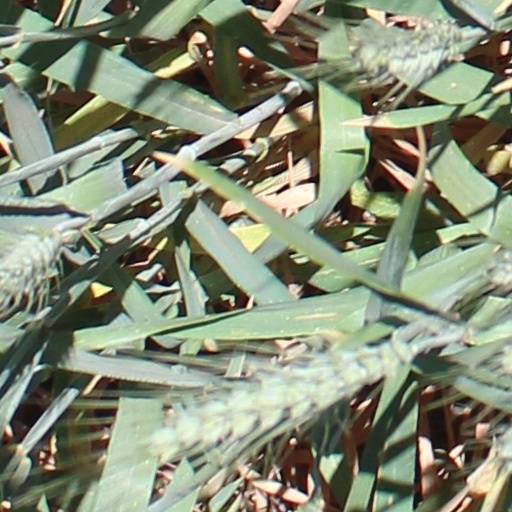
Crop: wheat